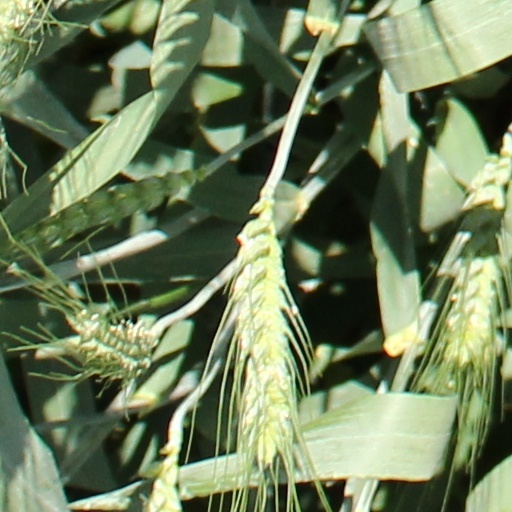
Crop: wheat